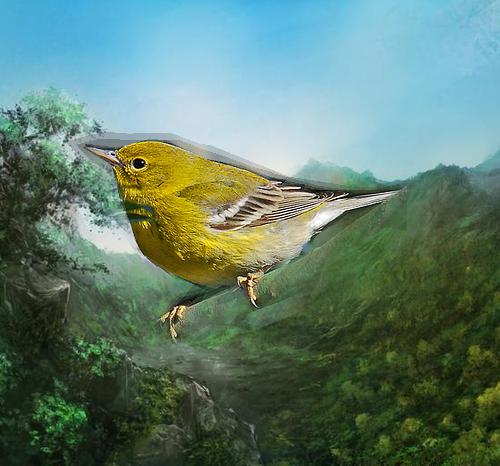
Bird species: Pine_Warbler
Bird type: landbird
Background: land